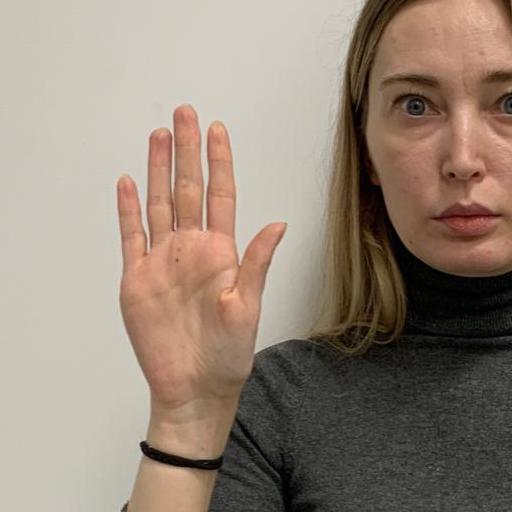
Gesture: stop